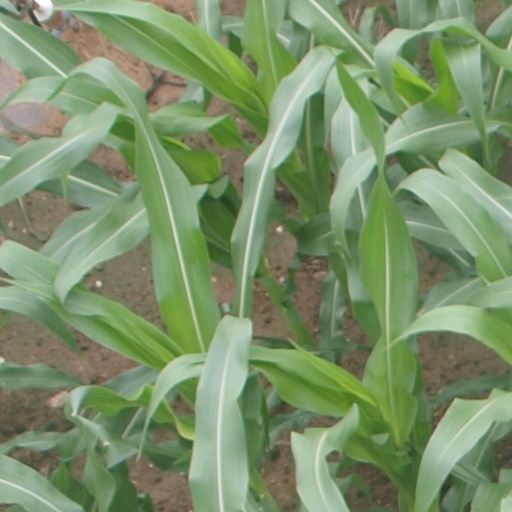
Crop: maize; corn